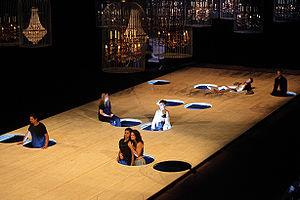
Le Napoli Teatro Festival Italia est un festival de théâtre qui se déroule chaque année, habituellement en juin, dans la ville de Naples, en Italie.